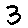
Label: 3